Field Eugene Kindley

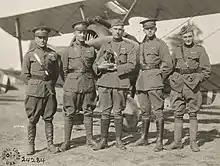
Lt. Kindley (center), 148th Aero Squadron, as flight commander with the members of his "A" Flight and his mascot dog "Porker" in September 1918.

In 1919, Kindley was offered a contract by a New York-based motion picture company to re-enact his war service. The company offered him $60 per day for two weeks which was an extremely high wage. Kindley refused the job because he thought it might interfere with his army career.